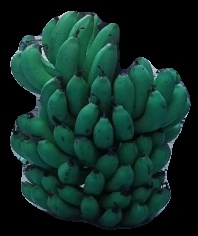
Variety: pachbale
Grade: grade2